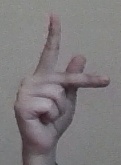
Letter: dha